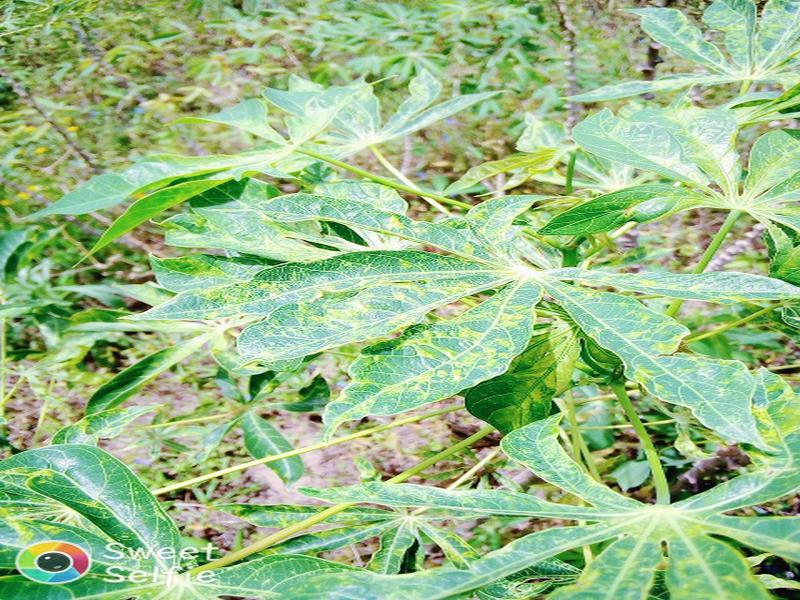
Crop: cassava
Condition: mosaic_disease